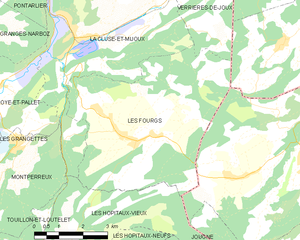
Les Fourgs est une commune française située dans la région Bourgogne-Franche-Comté, département du Doubs où se trouve une petite station de sports d'hiver.